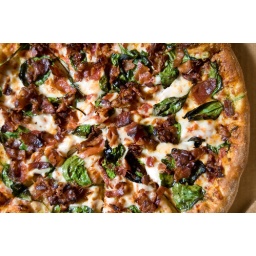
Spinach too. Yum!Lighting: Camera mounted SB-900 in TTL mode, bounced from silver reflector pizza right.